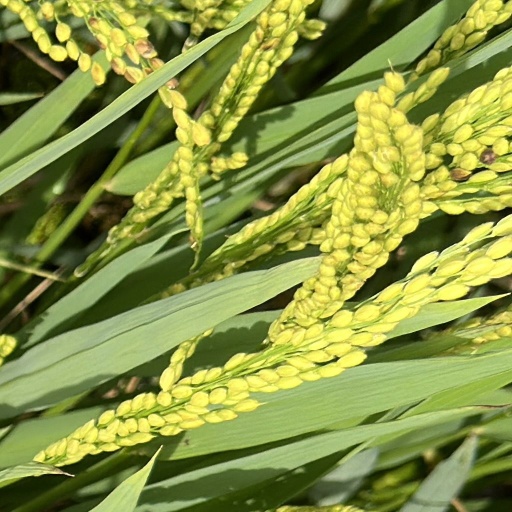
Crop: rice